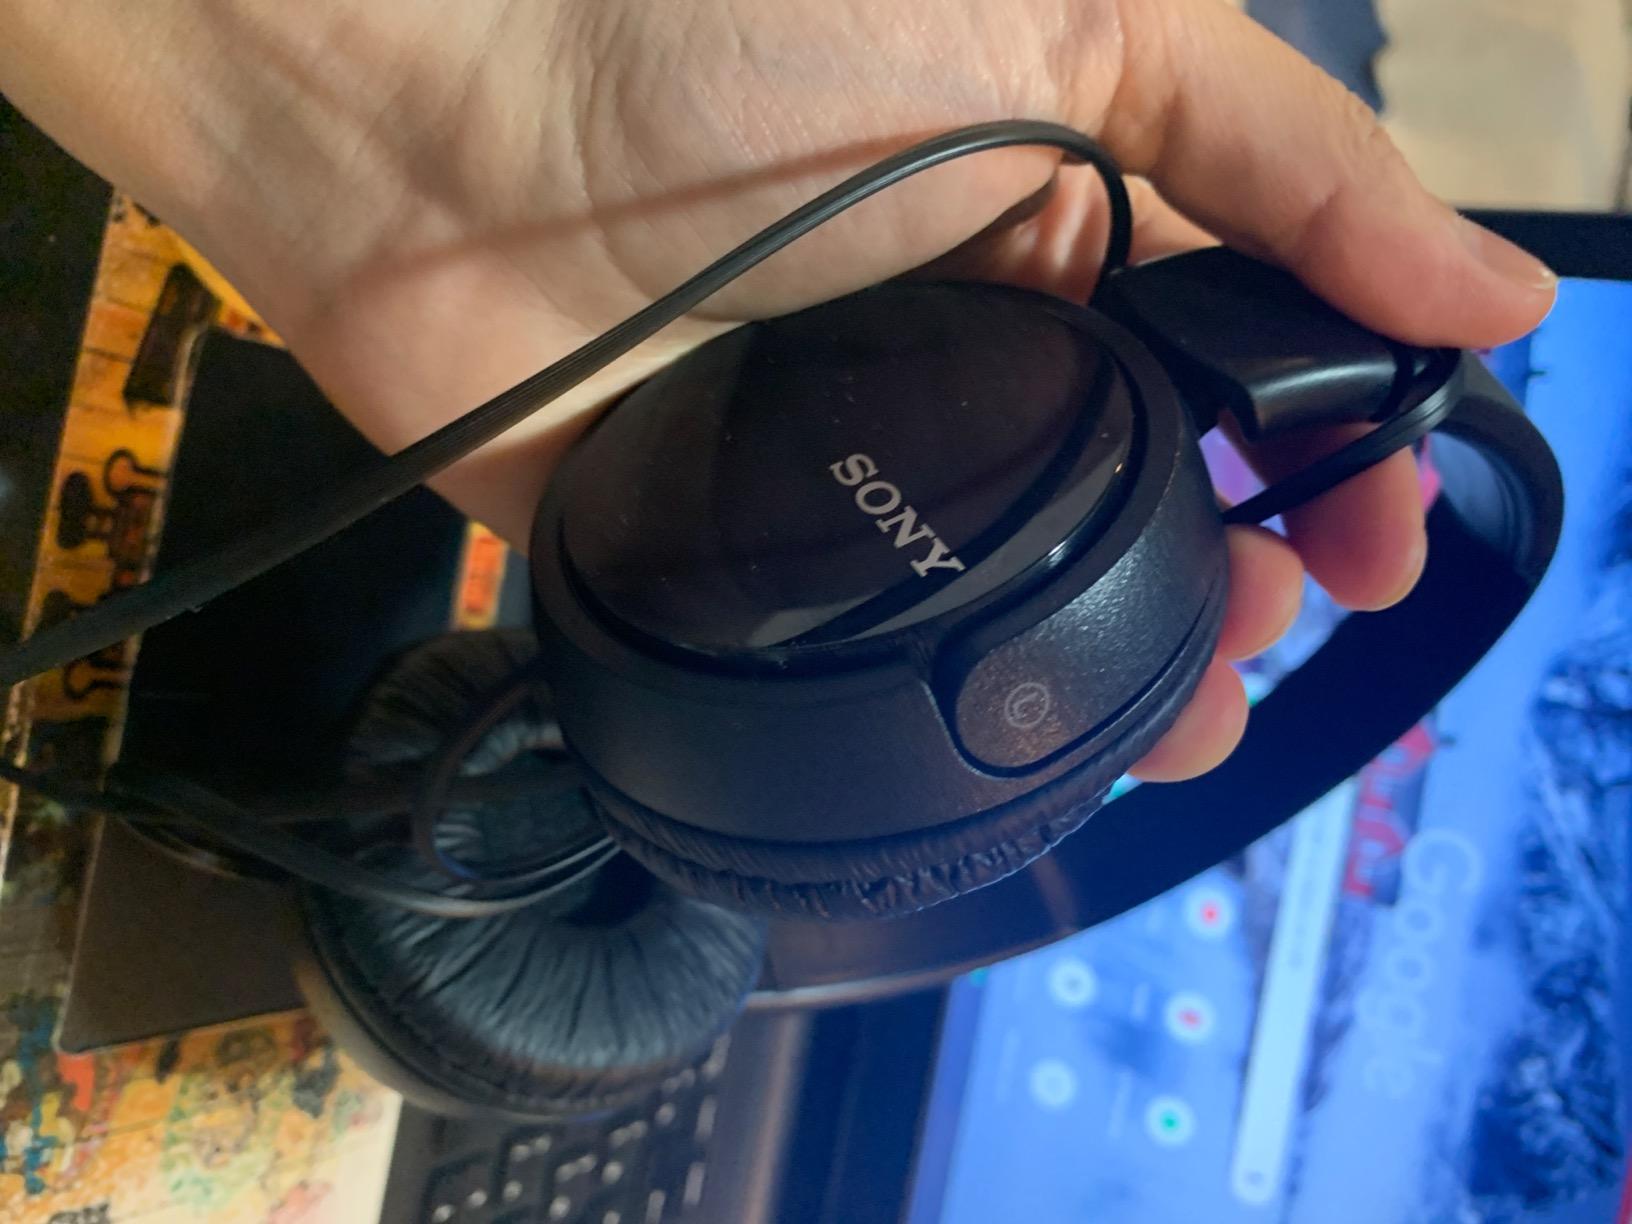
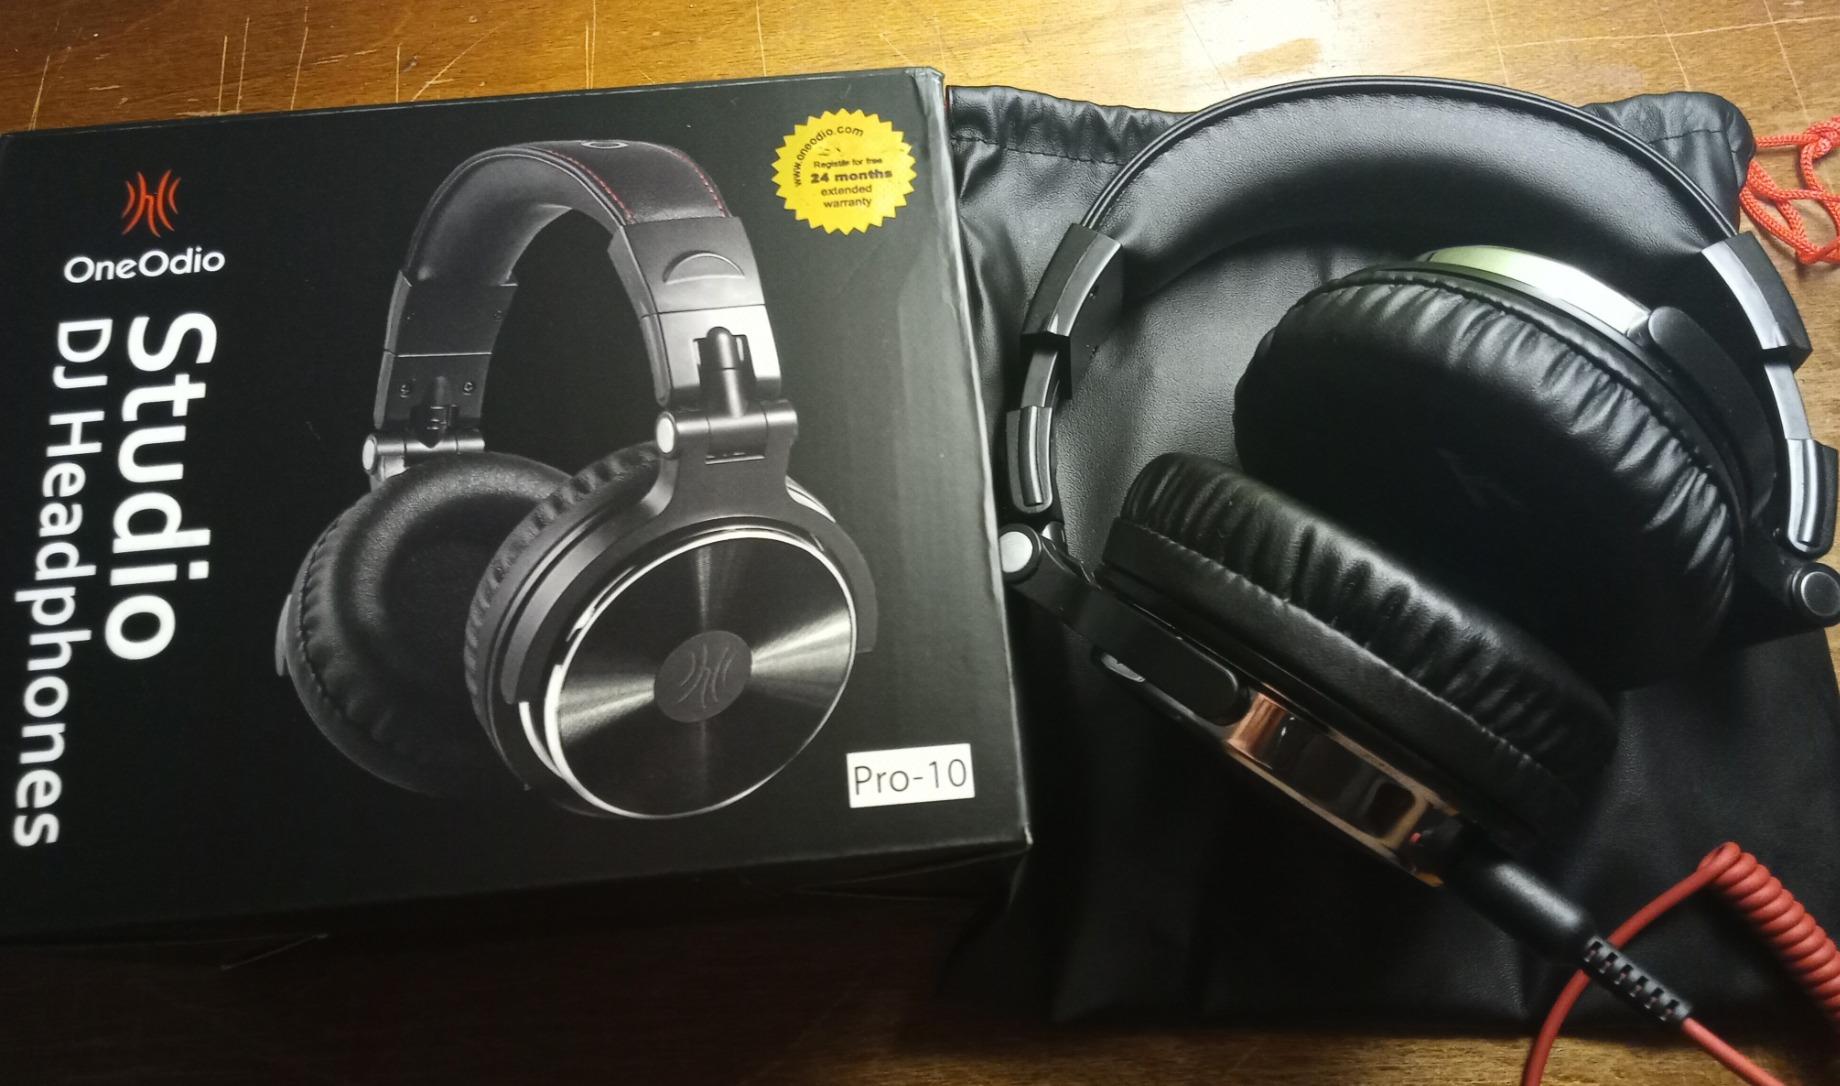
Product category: headphones
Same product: no